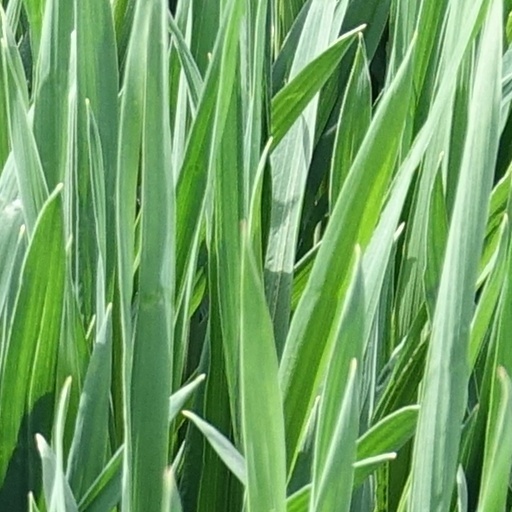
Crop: wheat